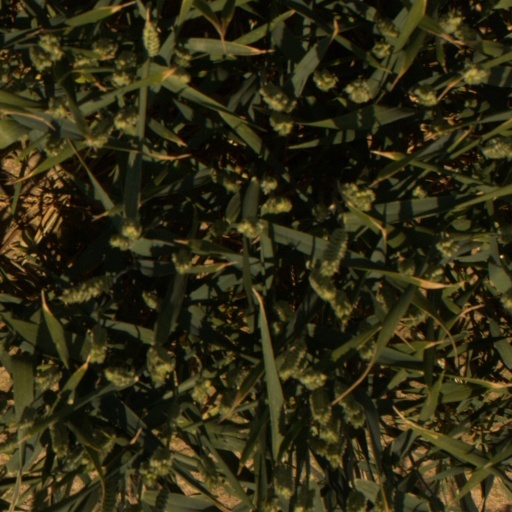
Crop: wheat